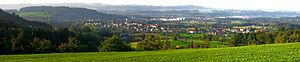
Uzwil est une commune suisse du canton de Saint-Gall, située dans la circonscription électorale de Wil.